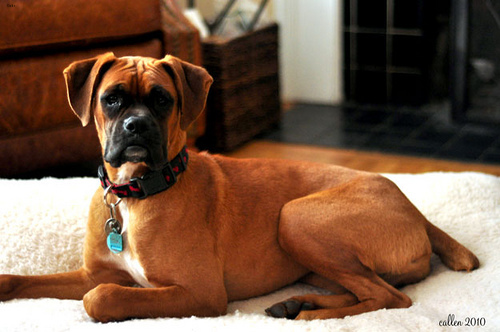
Animal: dog
Breed: boxer